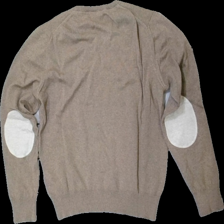
View: back
Type: Sweater
Category: Men
Brand: Stenströms (Skjorta)
Colors: Brown, Beige
Material: 100% wool
Cut: Regular
Size: M
Season: All
Damage location: middle center
Damage 2 location: bottom center
Damage 3 location: bottom right
Price range: 50-100
Recommended usage: Reuse
Description: brun pull-over med lappar på armbågarna